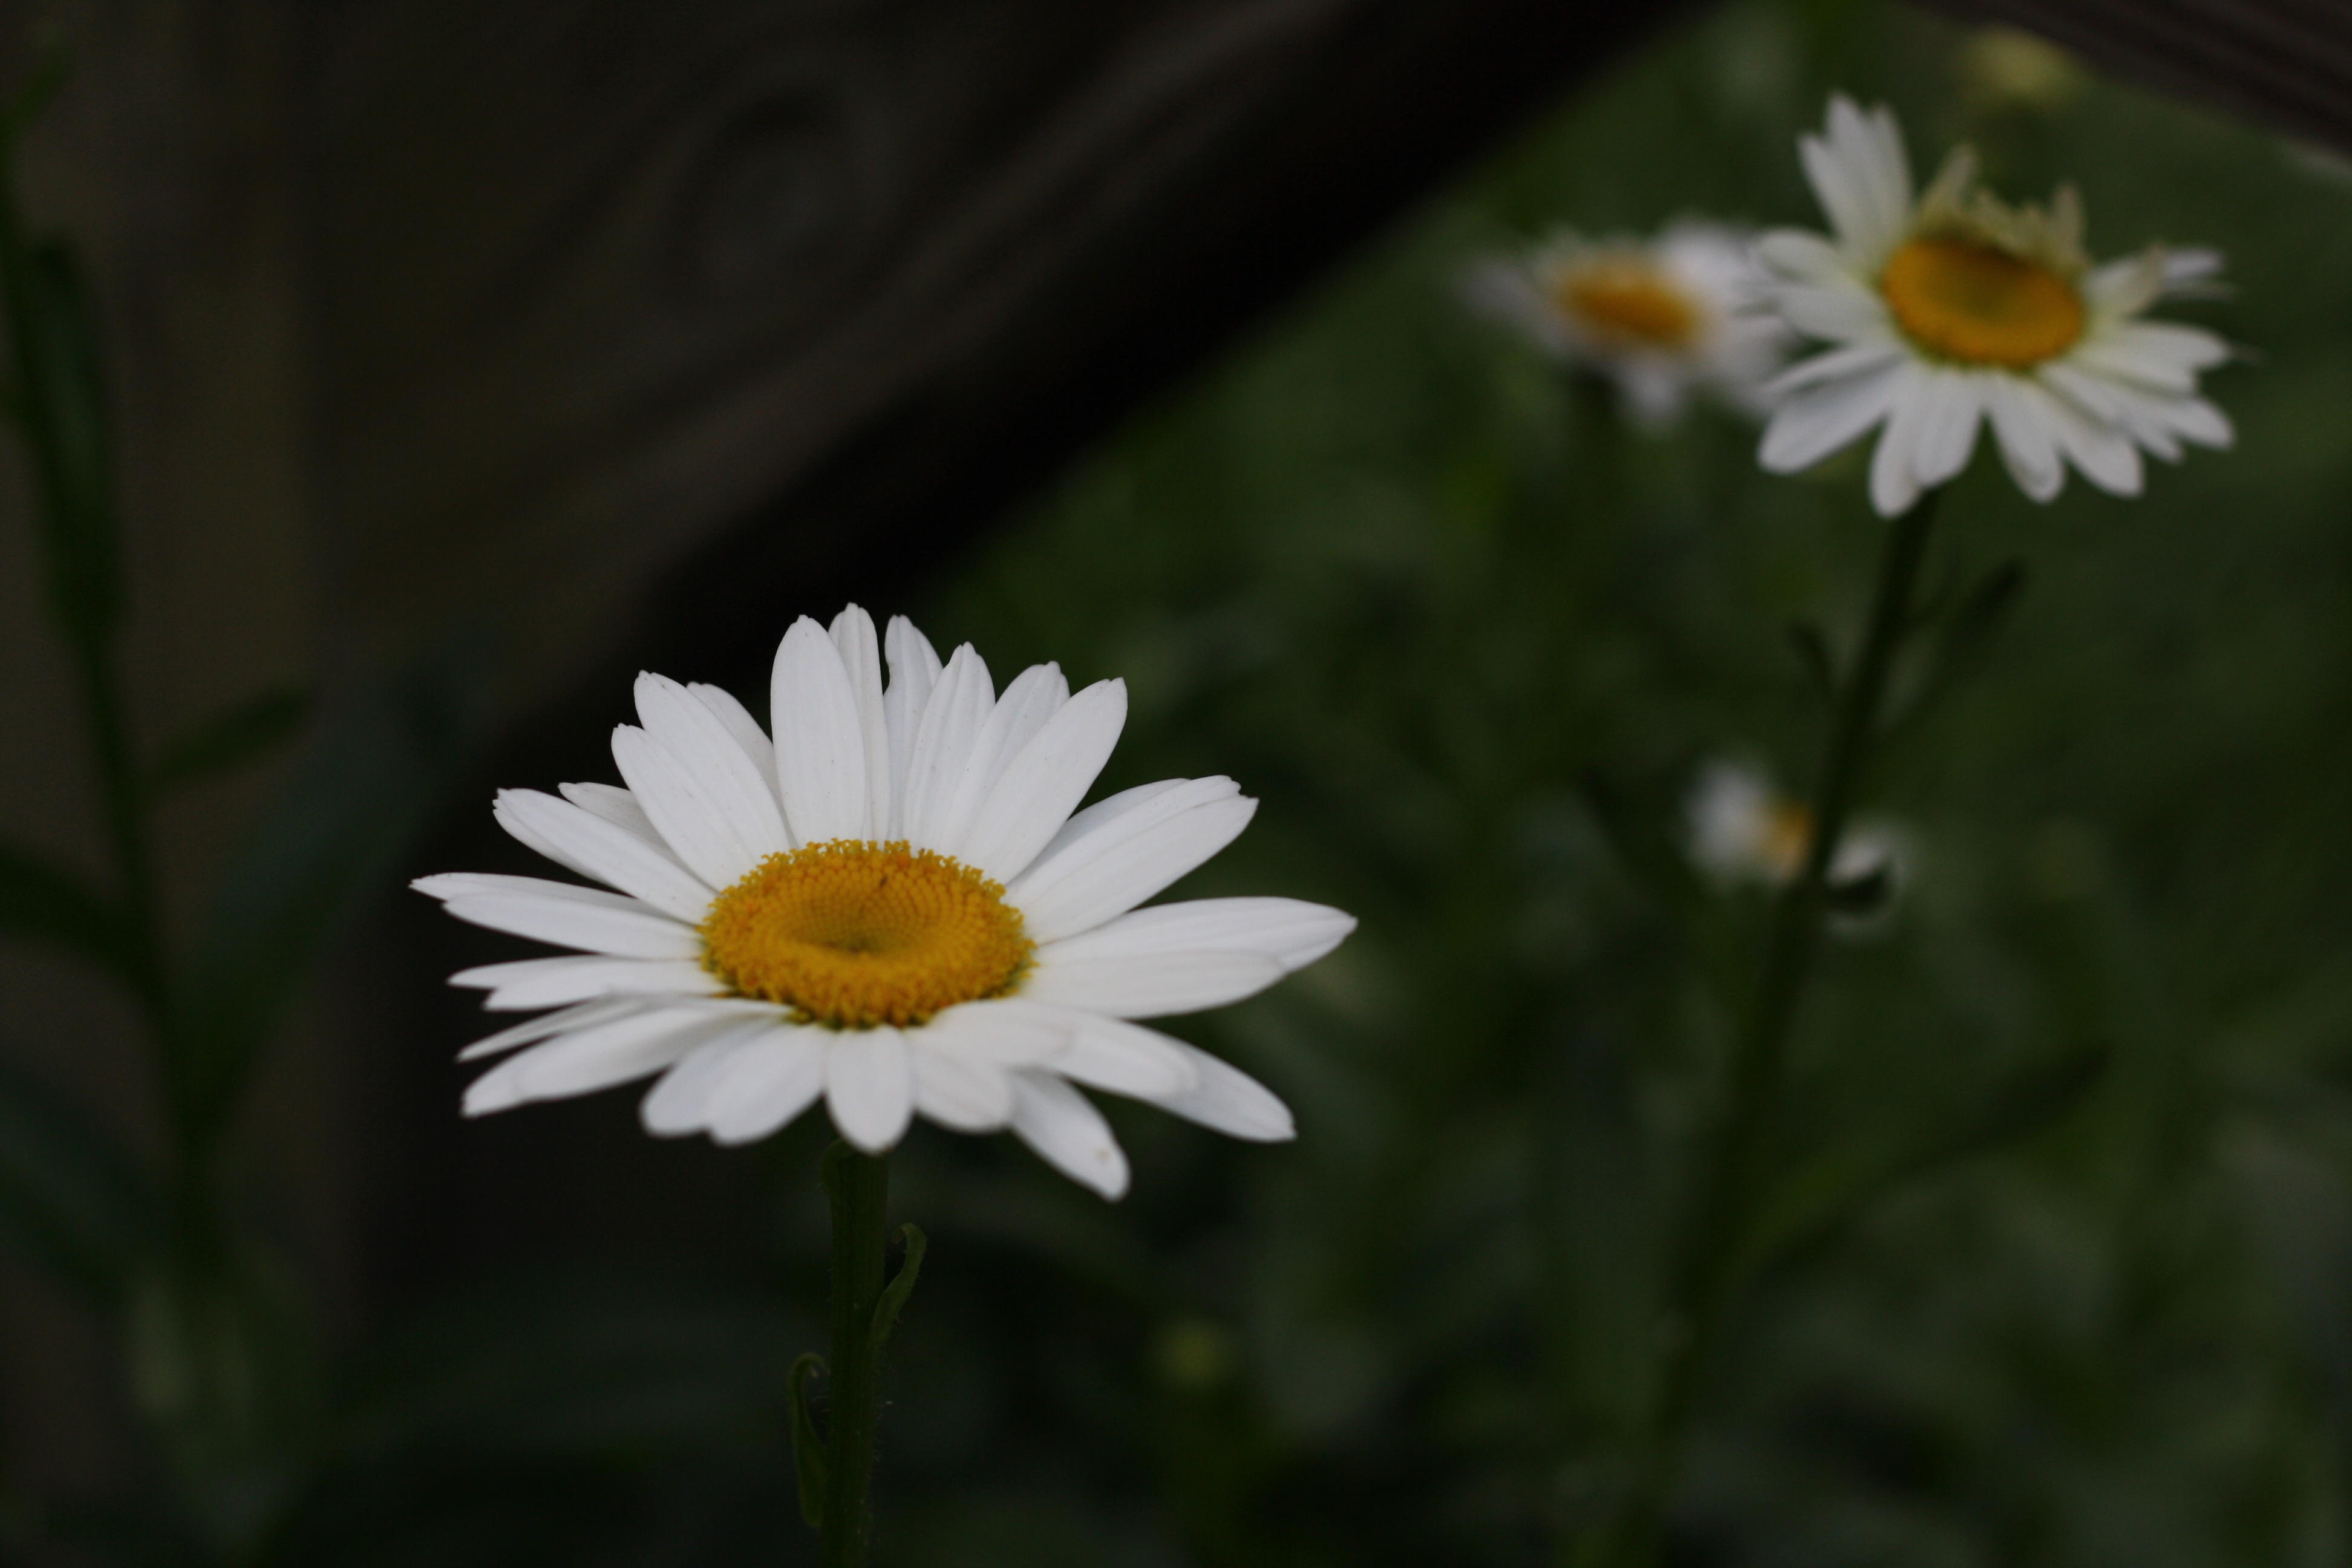
nature, plant, flower, petal, floral, daisy, spring, botany, yellow, garden, flora, white flower, wildflower, close up, daisies, macro photography, summer flowers, flowering plant, daisy family, oxeye daisy, plant stem, land plant, chamaemelum nobile, marguerite daisy